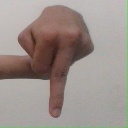
अक्षर: प